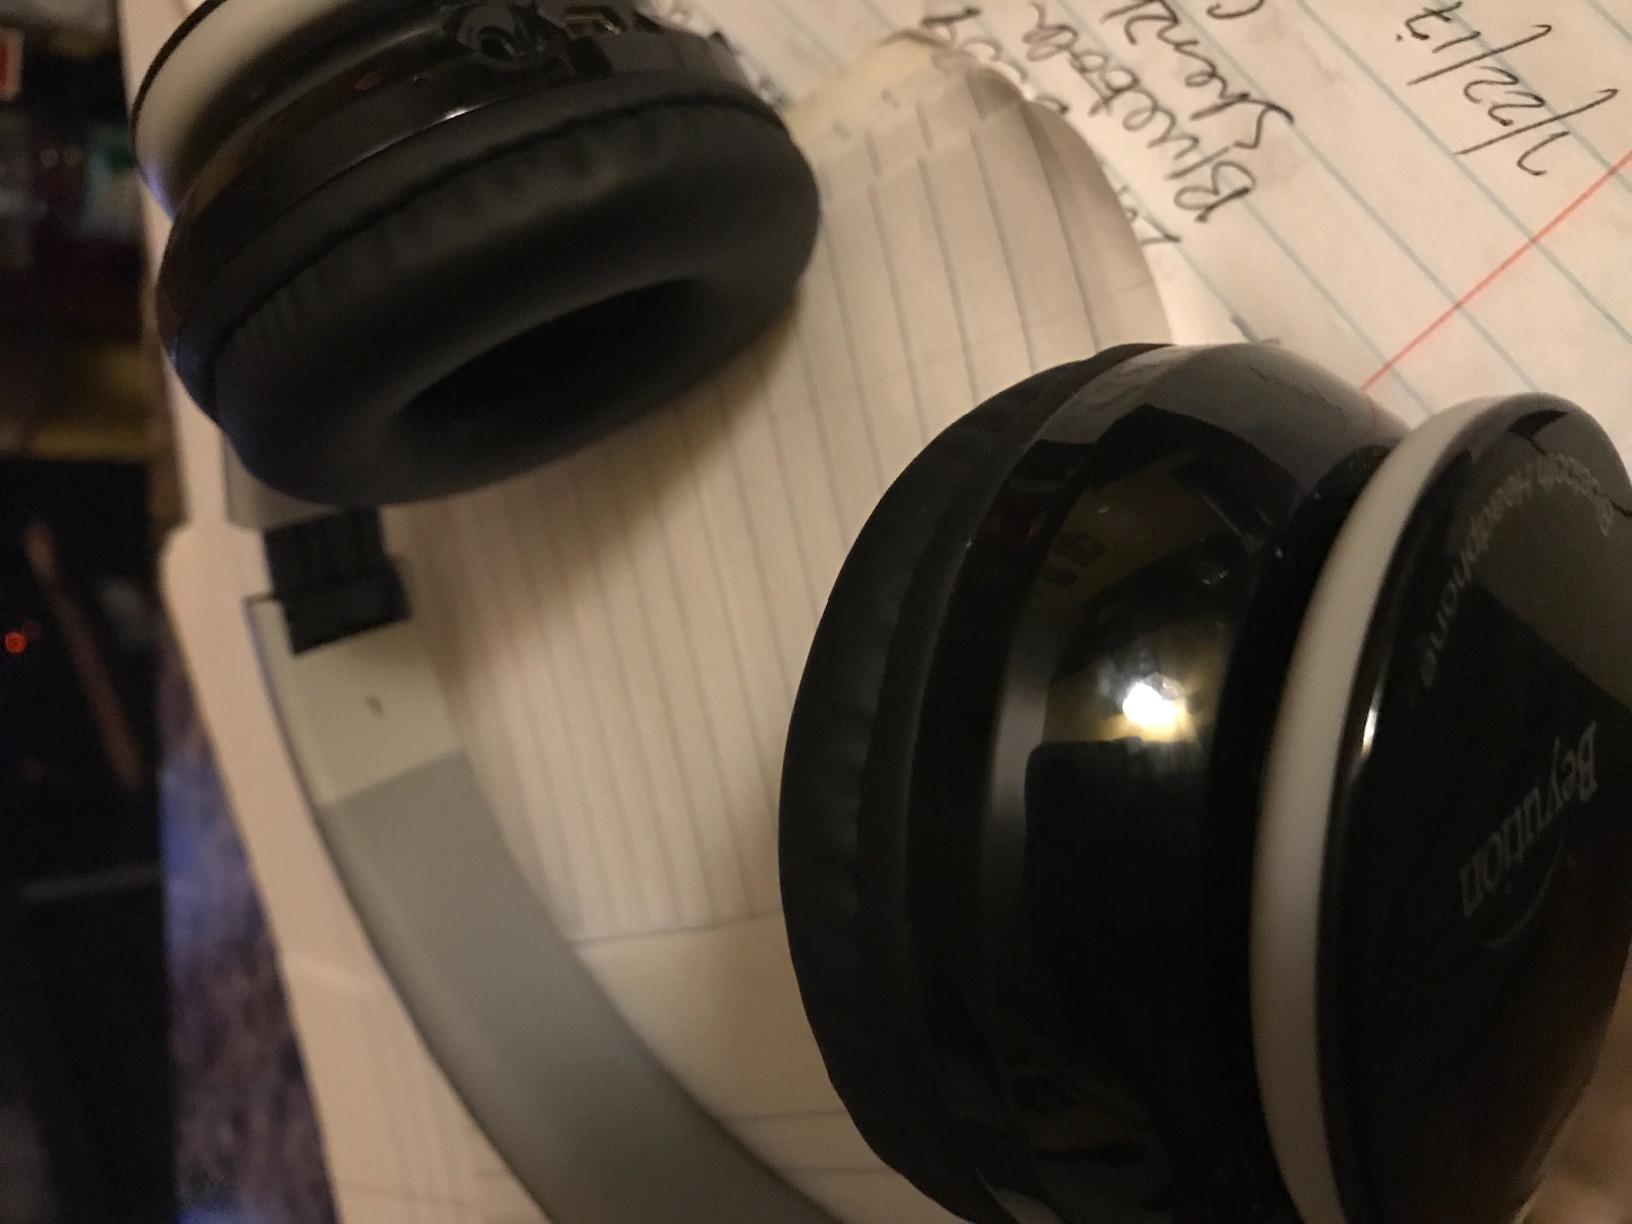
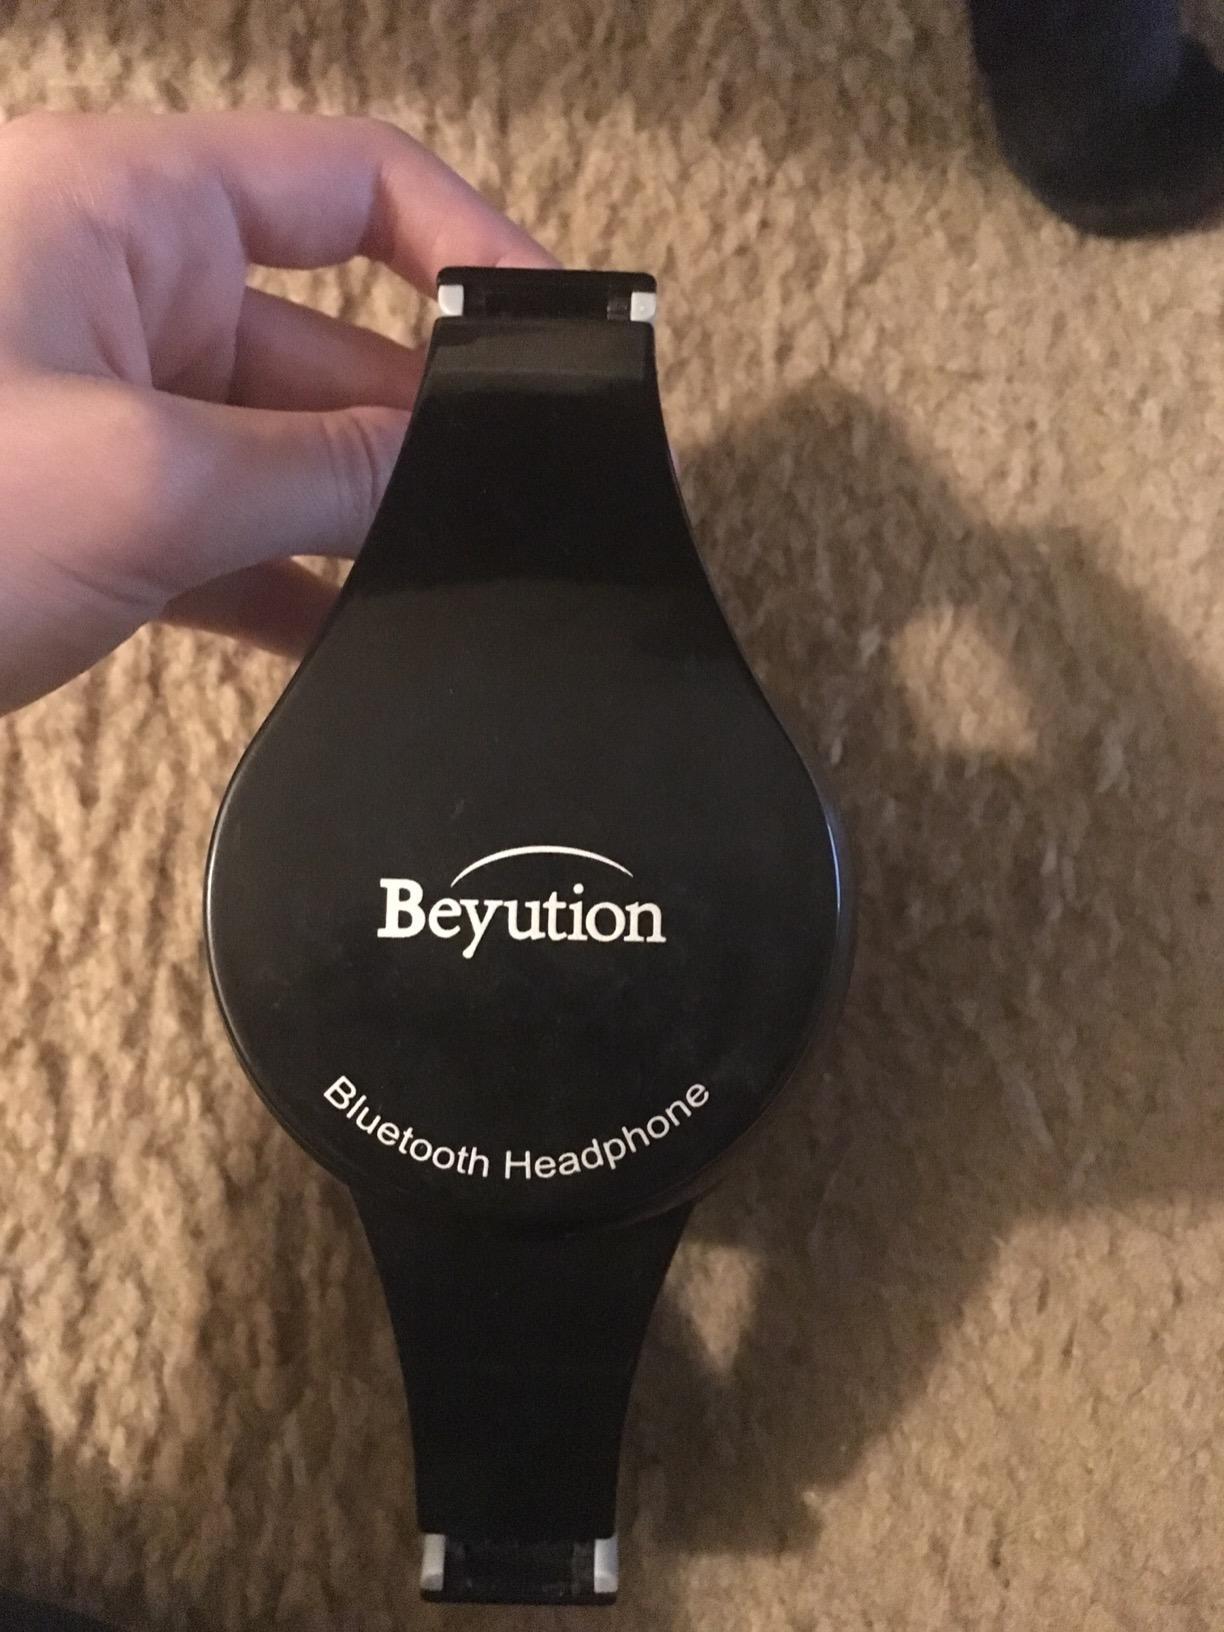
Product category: headphones
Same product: yes